Powers of the United States Congress

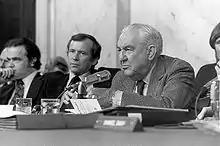
One congressional power is oversight of other branches of the government. In the early 1970s, the Senate investigated the activities of President Richard Nixon regarding Watergate which led to the president's resignation.

Constitutional amendments have also granted, or confirmed, other congressional powers. The Twelfth Amendment gives Congress the power to choose the president or the vice president if no one receives a majority of Electoral College votes. The Thirteenth (1865), Fourteenth (1868), and Fifteenth Amendments (1870) gave Congress authority to enact legislation to enforce rights of all citizens regardless of race, including voting rights, due process, and equal protection under the law. The Sixteenth Amendment, ratified in 1913, extended power of taxation to include income taxes. The Nineteenth, Twenty-fourth, and Twenty-sixth amendments gave Congress the power to enforce the right of citizens, who are eighteen years of age or older, to vote regardless of sex, age, and whether they have paid taxes. The Twenty-third Amendment gives Congress the power to direct the manner in which the District of Columbia appoints electors. The Twenty-fifth Amendment gave Congress the power to determine what body can declare the president unable to discharge the powers and duties of the office and the power to decide whether the president shall resume the powers and duties of the office whenever the president and the body are in conflict.